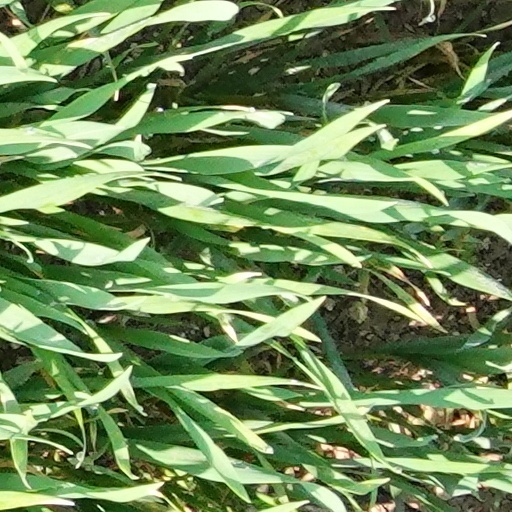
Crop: wheat